Greenland

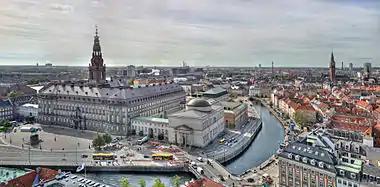
Christiansborg in Copenhagen, seat of the Danish Parliament, from where Greenland's foreign, defence and security policy is decided

The party system was dominated by the social-democratic Forward Party, and the democratic socialist Inuit Community Party, both of which broadly have argued for greater independence from Denmark.